List of power stations in Bulgaria

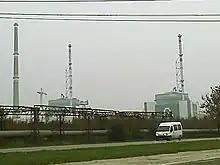
Units 5 and 6 of Kozloduy NPP

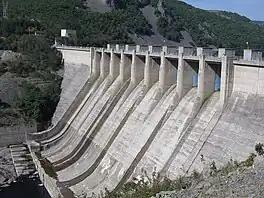
Studen Kladenets Hydro plant

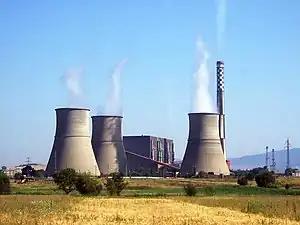
Bobov dol TPP

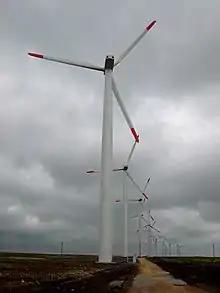
Kaliakra Wind Farm

This is a list of power stations located in Bulgaria. The list may be incomplete.